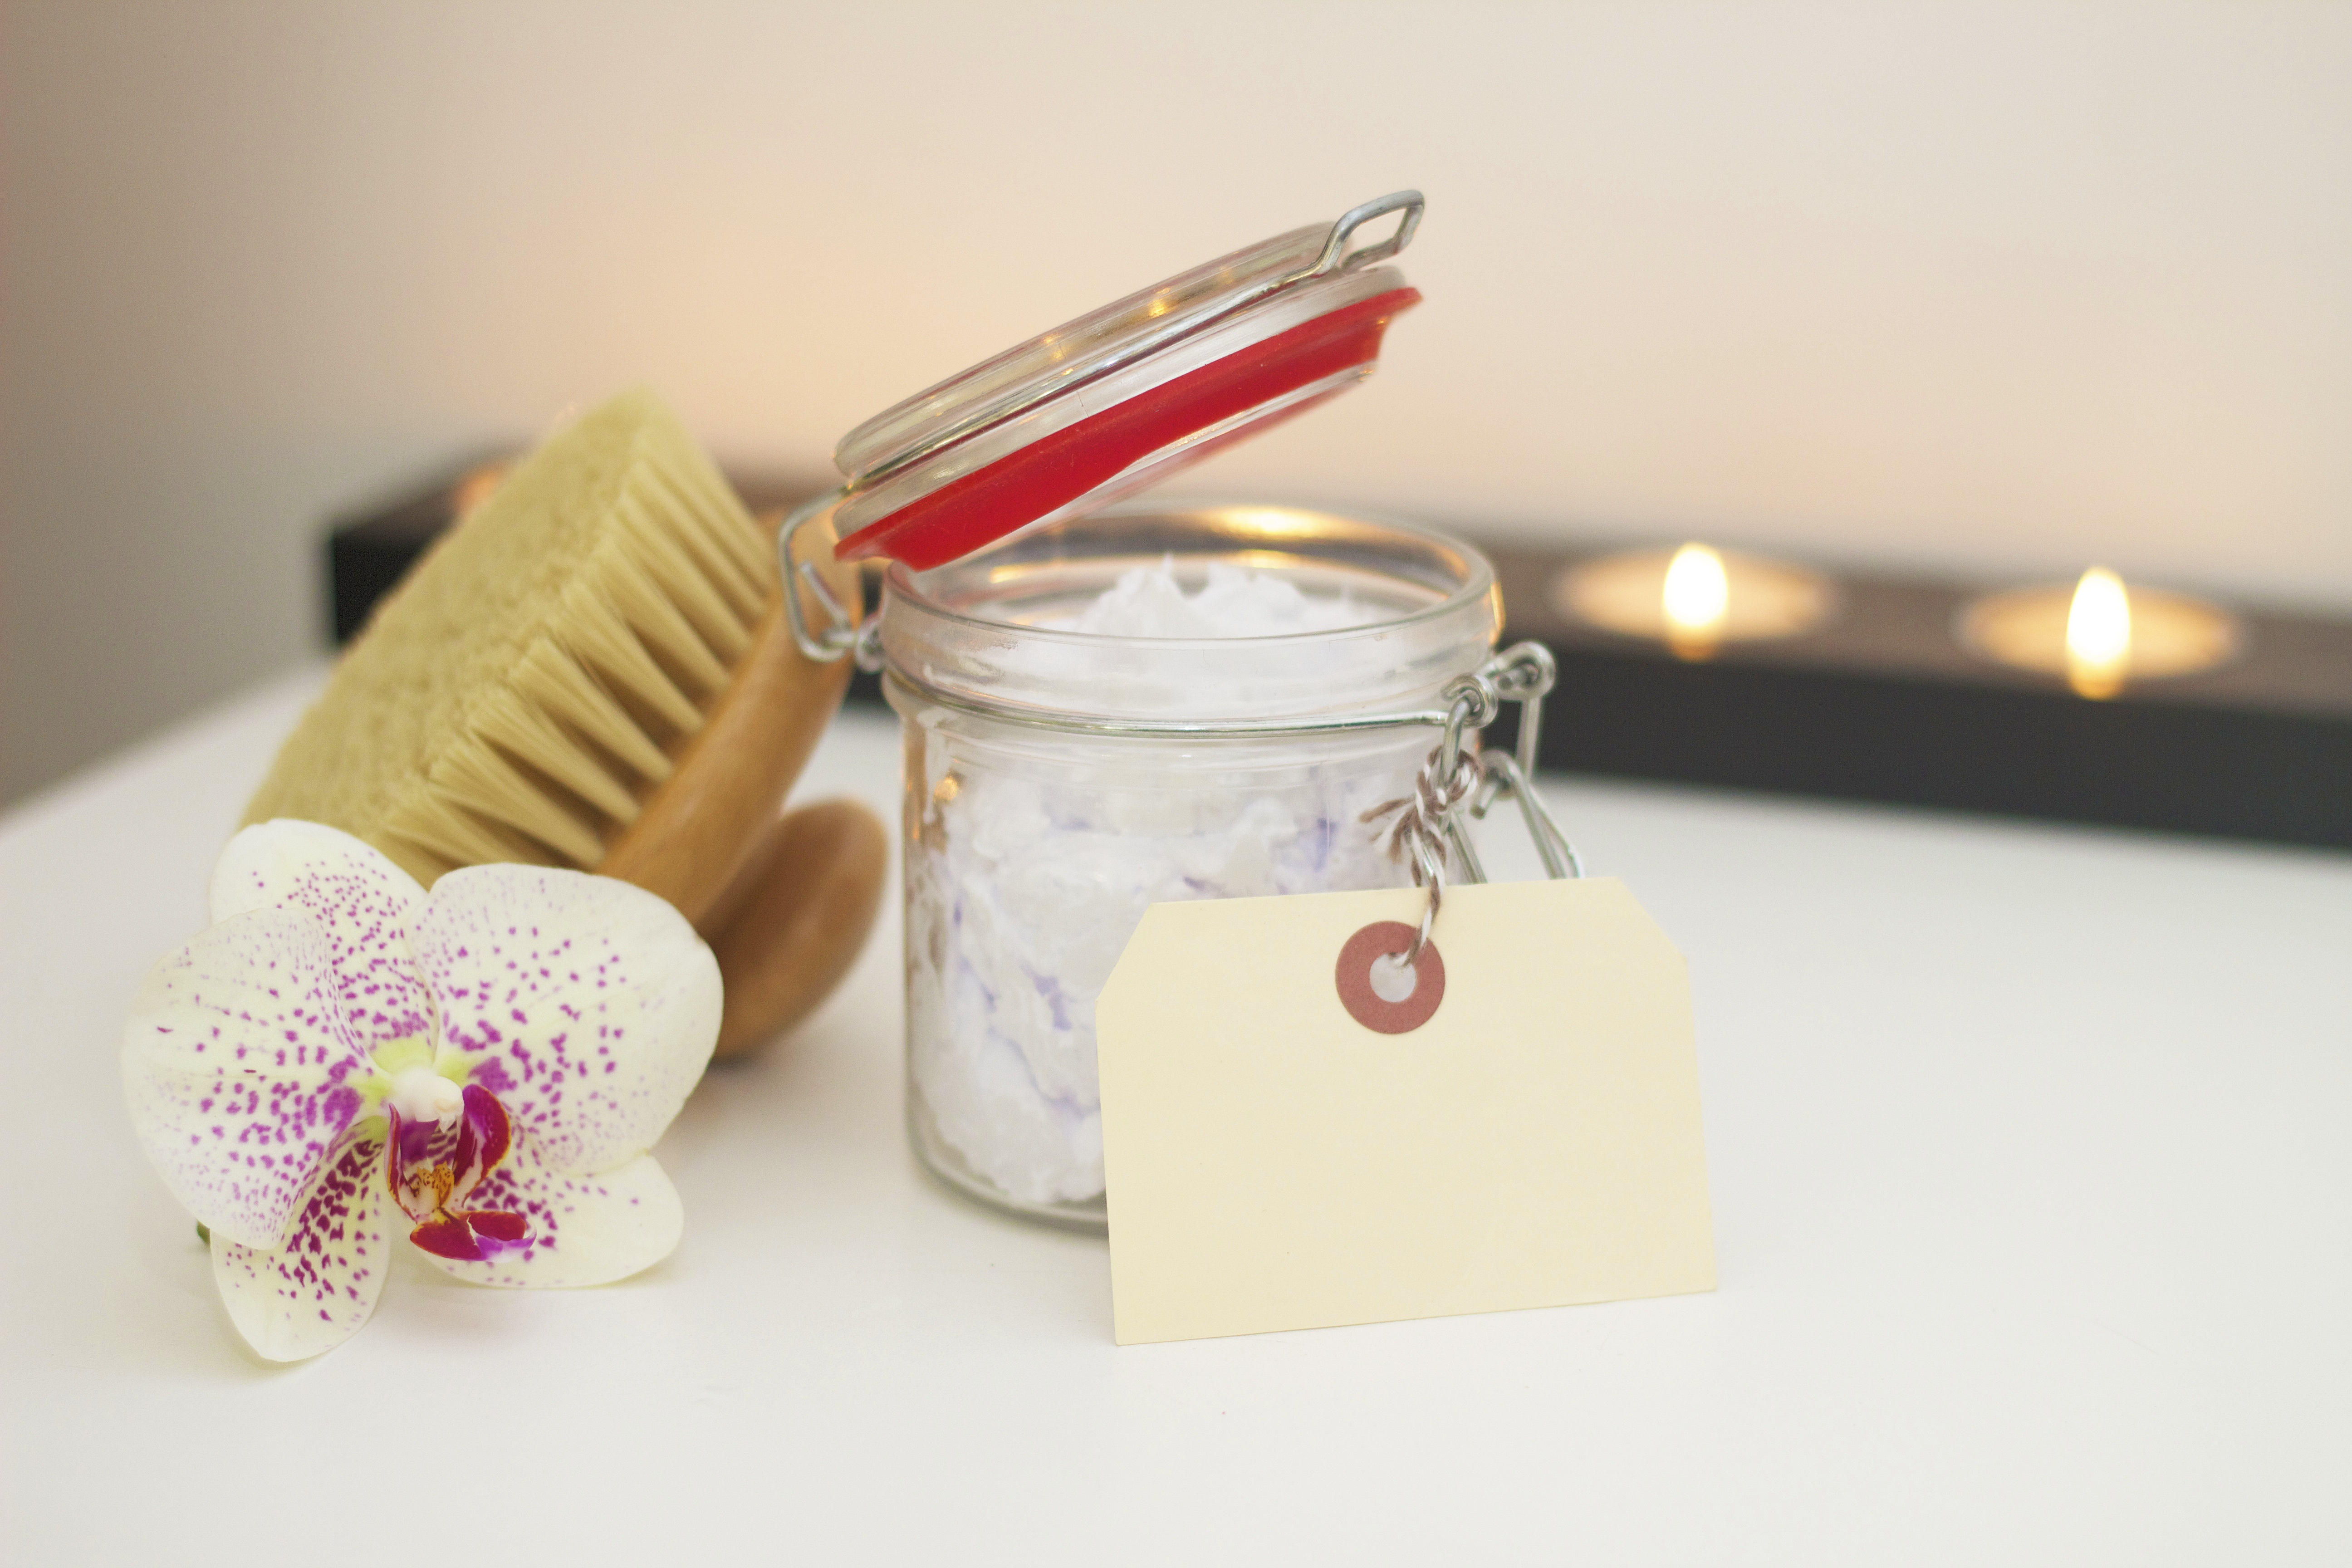
white, flower, petal, gift, relax, care, pink, candle, lighting, cream, card, luxury, hotel, spa, salon, bath, body, massage, pleasure, treat, flavor